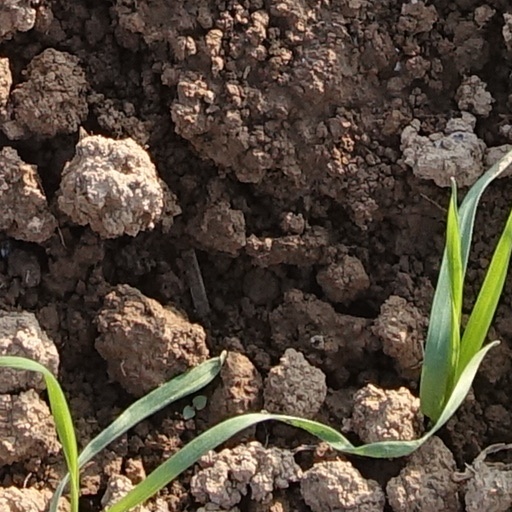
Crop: wheat